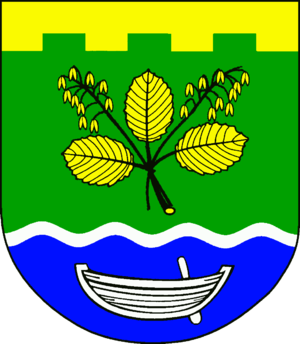
Drage (Steinburg)
Coat of arms of Drage (Steinburg)
Drage er en by og kommune i det nordlige Tyskland, beliggende i Amt Itzehoe-Land under Kreis Steinburg. Kreis Steinburg ligger i den sydvestlige del af delstaten Slesvig-Holsten.